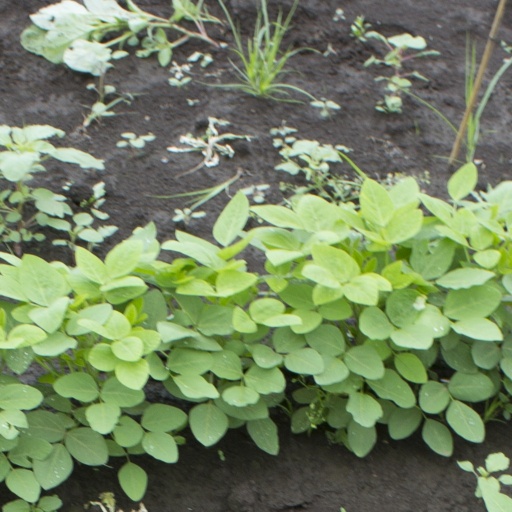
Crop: soybean